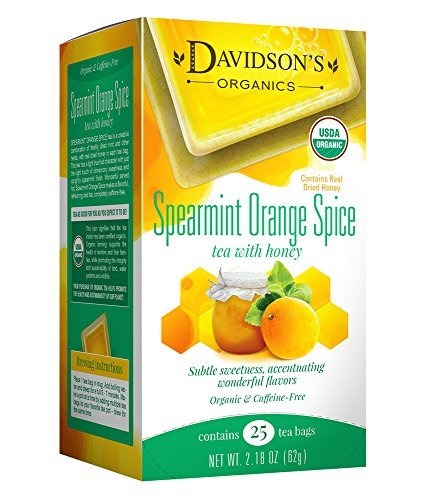
Item Name: Davidson's Organics, Spearmint Orange Spice, 25-count Tea Bags, Pack of 6
Bullet Point 1: Spearmint Orange Spice combines organic dried honey crystals, spearmint and orange peel for a herbal brew. Davidson's Spearmint Orange Spice is a sweet and refreshing blend of citrus and cinnamon spice.
Bullet Point 2: LEAF TO CUP: From our farms in India to your family, Davidson’s Organics is a vertically integrated provider of premium teas at affordable prices. We grow, import, blend, package, and sell - overseeing the entire journey of our tea from the leaf cuttings to the infusion in your cup.
Bullet Point 3: ALWAYS ORGANIC: Davidson’s Organics is a 3rd generation organic tea grower delivering on its promise of providing top-notch USDA certified organic teas. Our teas are grown non-GMO & free from harmful chemicals and pesticides. We are responsibly sourced and sustainably farmed. We believe in the holistic health of our farms, farmers, plants & animals.
Bullet Point 4: A CUP OF WELLNESS: Davidson’s offers a diverse selection of tea blends for the most discerning palates. From loose leaves to tea bags & iced, and from ayurvedic to herbal, our organic teas deliver the perfect pick me up or a restful respite. Enjoy our balanced tea blends for optimal health and sipping pleasure.
Bullet Point 5: TRUST OUR TEA: Davidson's Organics was the first purveyor of fine organic teas. Since 1976, we’ve worked tirelessly to develop blends that are true reflections of their names, while being committed to sourcing healthy ingredients grown by generations of skilled small farmers. Enjoy Davidson's Organics, the organic tea that sets the standards for the highest quality.
Value: 150.0
Unit: count

Price: 28.36